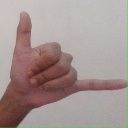
अक्षर: द